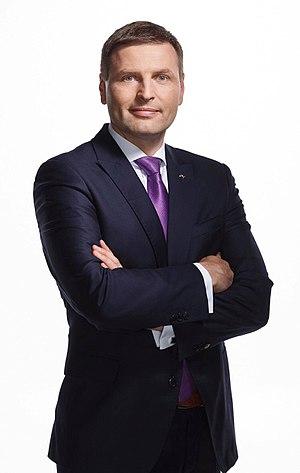
Hanno Pevkur, né le 2 avril 1977 à Iisaku, est un homme politique estonien, membre du Parti de la réforme. Il est ministre de l'Intérieur et des Affaires régionales entre le 26 mars 2014 et le 23 novembre 2016.